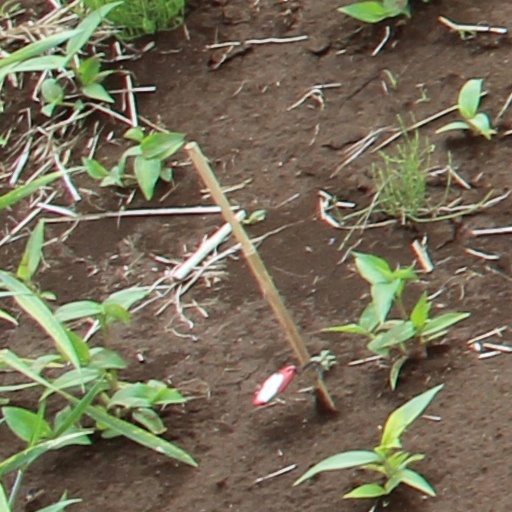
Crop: wheat